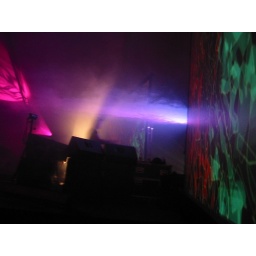
Armin van Buuren video by Giles Hendrix and Joshua Goldberg